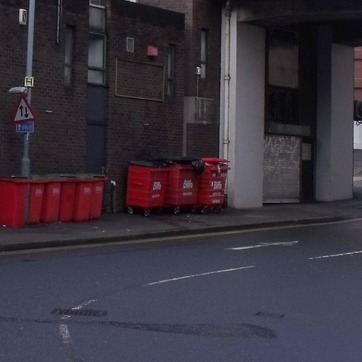
Material: plastic